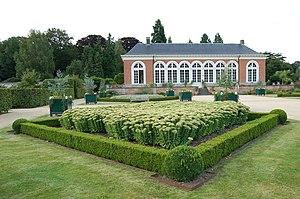
Cette page regroupe l'ensemble des monuments classés de la ville belge de Schoten.